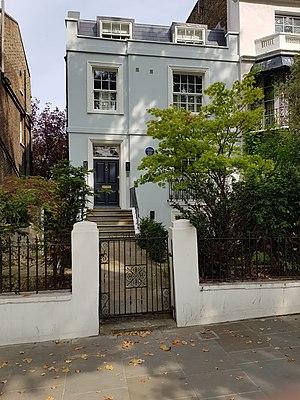
58 Holland Park Avenue, Londres. La romancière P.D. james a vécu à cette adresse de 1984 à 2012.